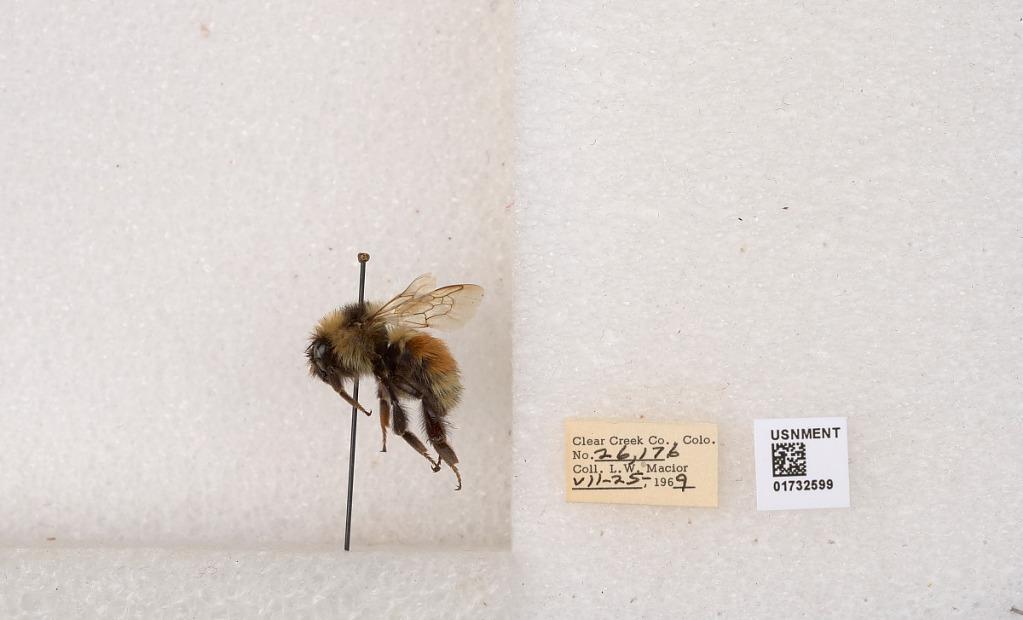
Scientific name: Bombus (Pyrobombus) sylvicola Kirby
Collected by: L. Macior
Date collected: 1969-7-25
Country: United States
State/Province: Colorado
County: Clear Creek
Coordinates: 39.7006, -105.694